Tyrrhenika

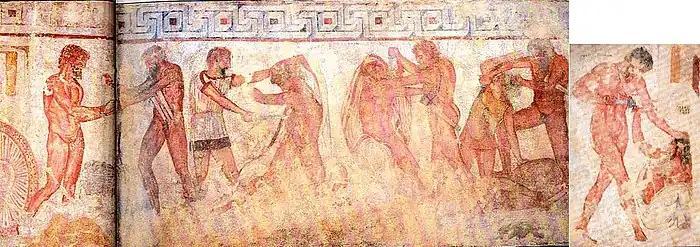
Fresco in the François Tomb in Vulci with the liberation of Caelius Vibenna by Mastarna and Aulus Vibenna

"Tyrrhenika" was a history of the Etruscan people. From the "Tabula Claudiana", which records an address by Claudius to the Roman Senate, we know that within it was a chapter concerning the sixth king of Rome, Servius Tullius. In the speech the emperor cites the exploits of the brothers Caelius and Aulus Vibenna, along with Servius (of which he gives the name in Etruscan, "Mastarna"), affirming that he reports what Etruscan authors ("auctores Tusci") wrote. From the same address we know that in his work Claudius mentions several Etruscan figures who obtained Roman citizenship. It has been also suggested that this work by Claudius could have been used as a source about the Etruscans by Roman historians such as Publius Cornelius Tacitus and the minor historian Festus. Moreover, it has been also speculated that the "Tyrrhenika" contained pro-Etruscan statements, and that this is one of the reasons why it has since been lost. It is possible that all the copies of the work were destroyed during the early reign of Nero.